Jack Attack

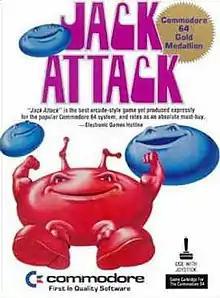

Jack Attack is a platform game for the Commodore 64 released on cartridge by Commodore in 1983. A version for the Commodore 16 and Commodore Plus/4 was also released in 1984. The game was named after Commodore's founder Jack Tramiel.